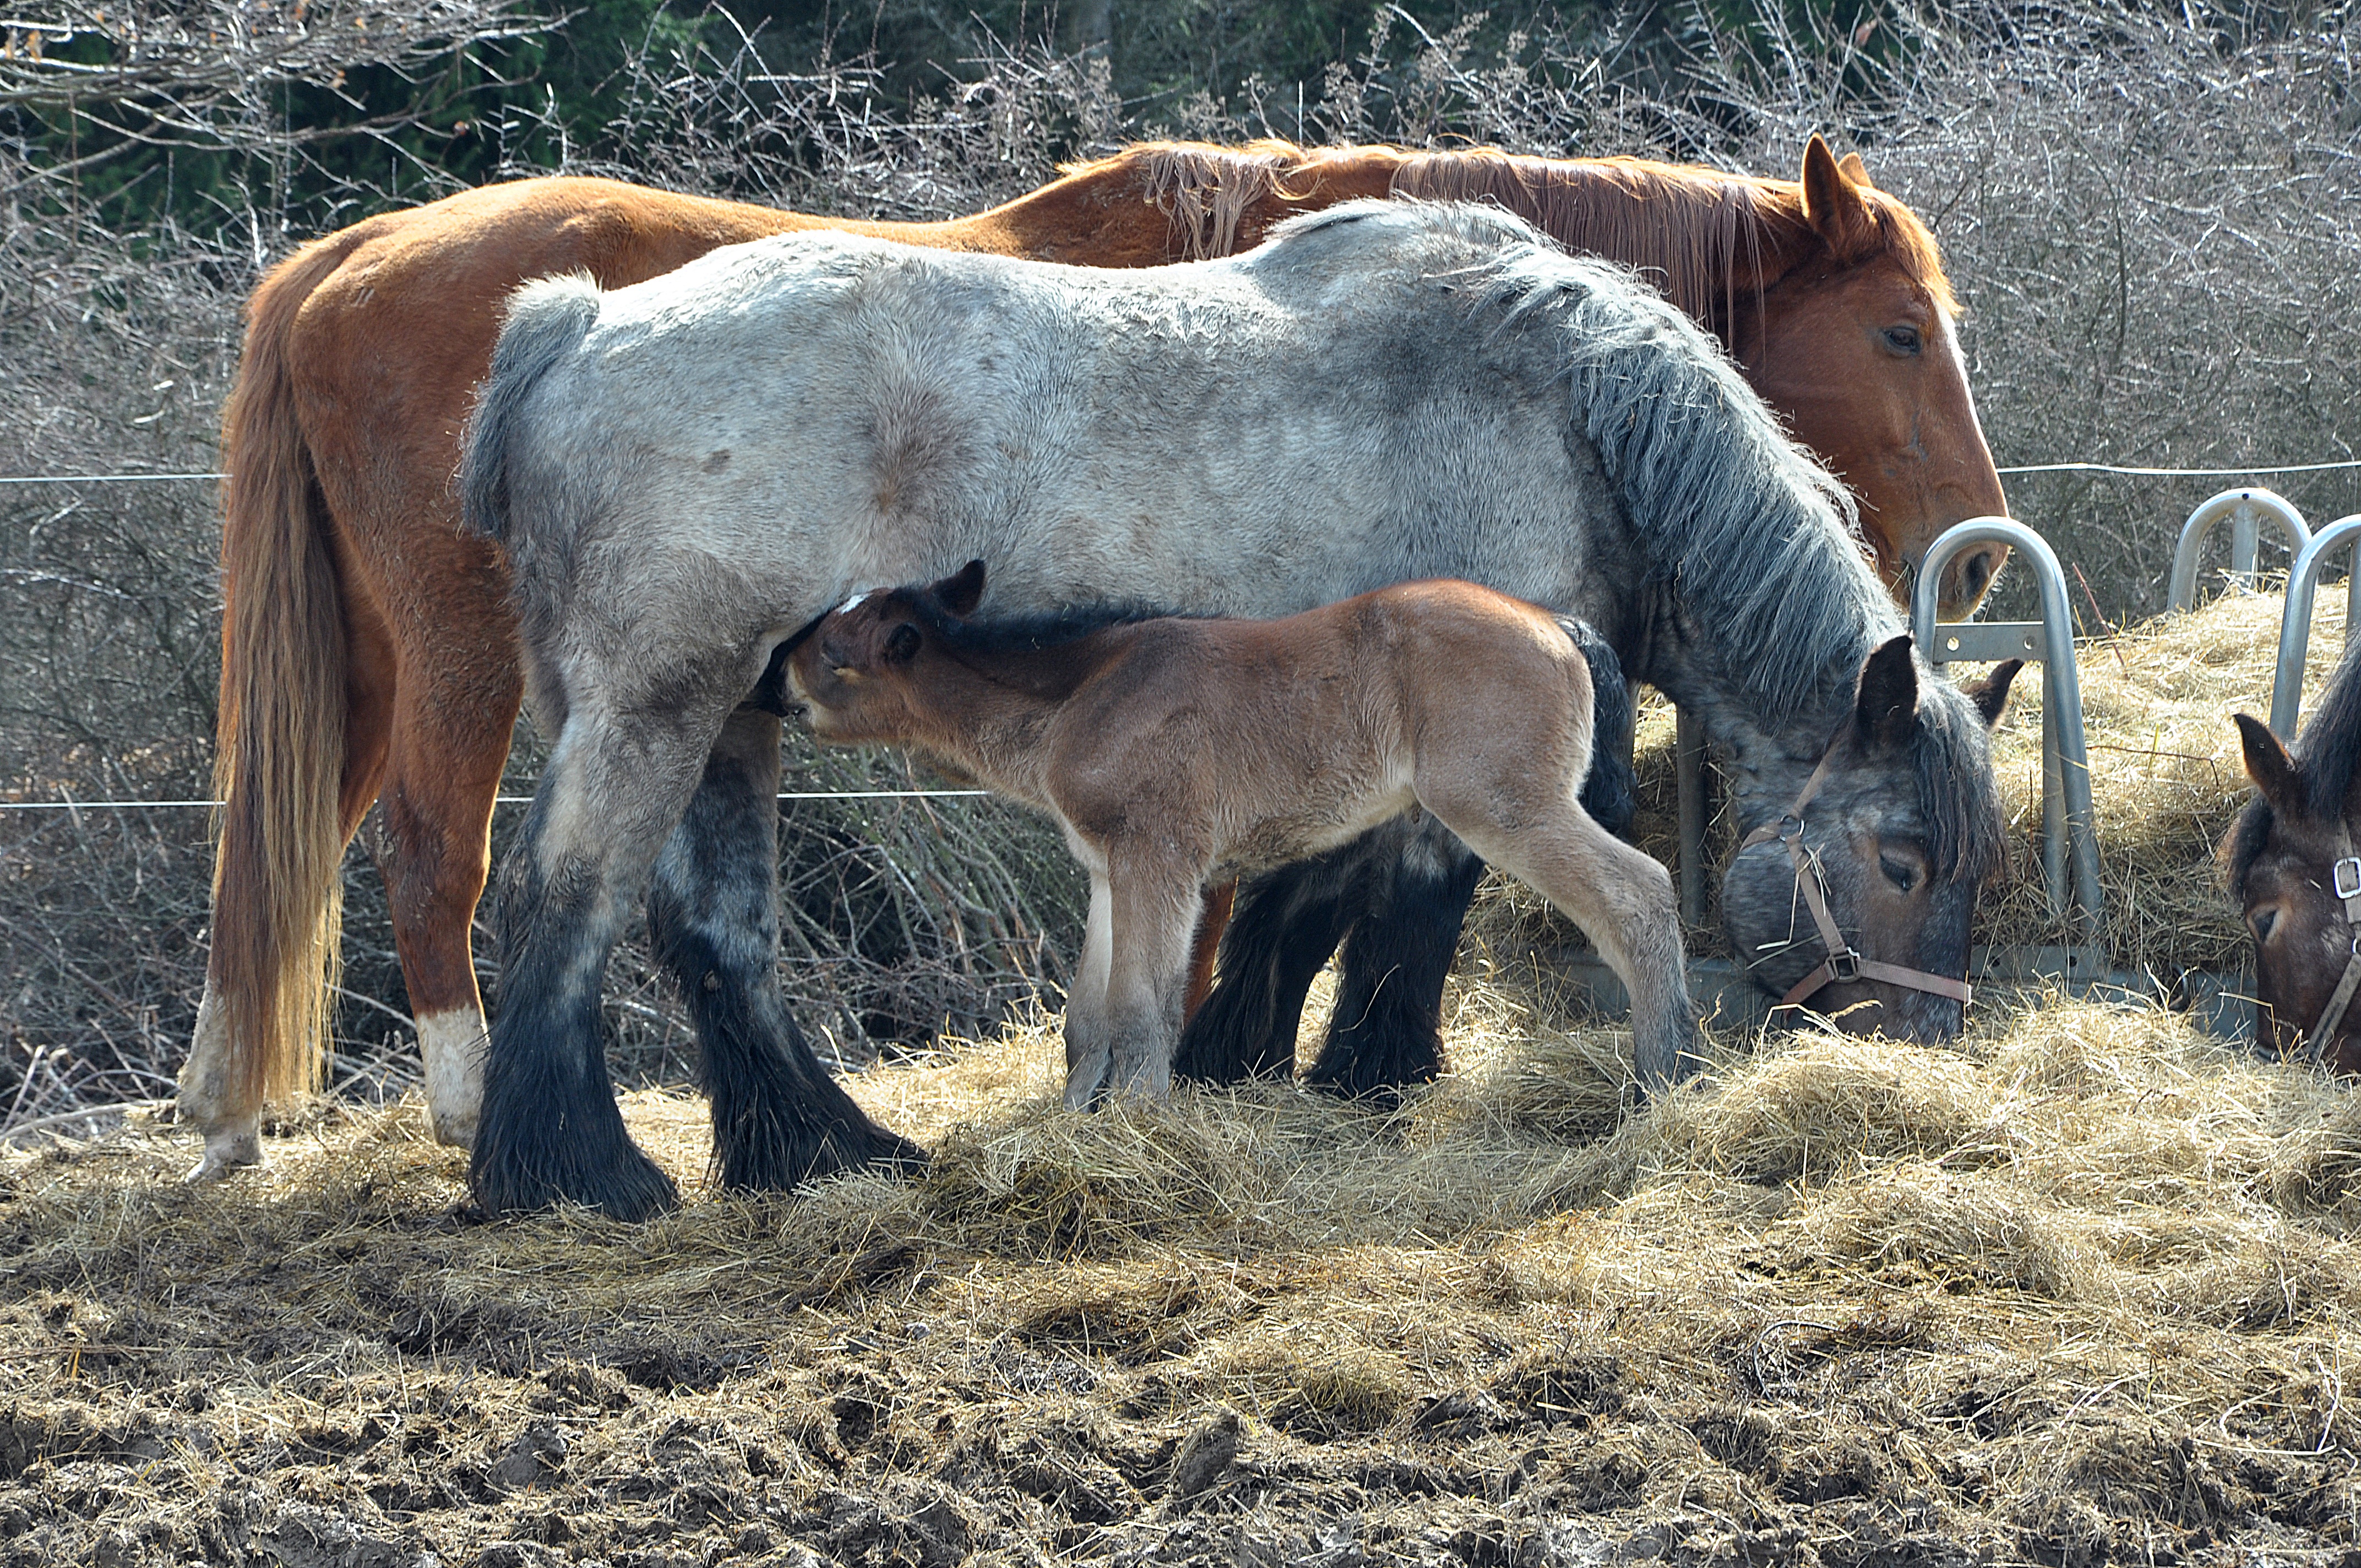
nature, hay, animal, flock, wildlife, herd, pasture, grazing, horse, mammal, mane, fauna, paddock, vertebrate, mare, foal, colt, pack animal, horse like mammal, mustang horse